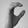
ASL letter: C